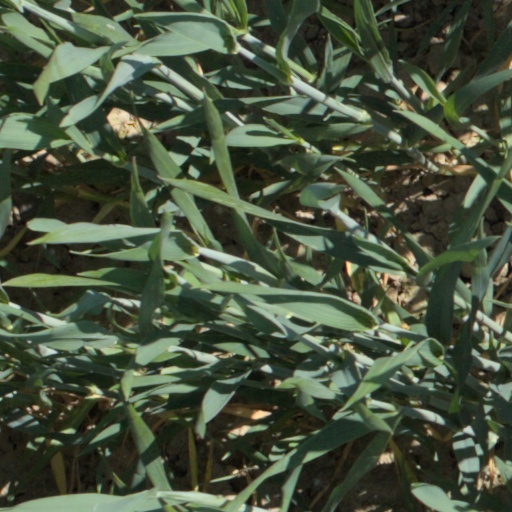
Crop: wheat